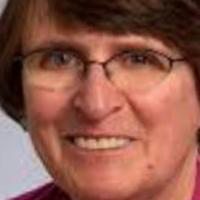
Age group: age 41-55